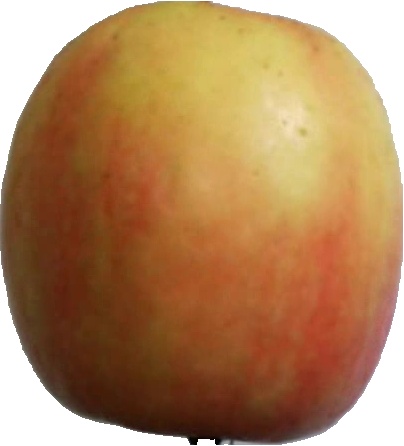
Label: apple_pink_lady_1